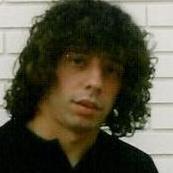
Age: 21